2010 NBA Finals

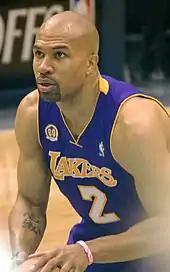
Derek Fisher scored 11 of his 16 points in the fourth quarter to ensure the Lakers a Game 3 win.

Prior to the starting lineups being announced, singer Monica performed the national anthem. Kevin Garnett scored the first six points of the game to give the Celtics a 6–0 lead and eventually helped the team to a seven-point lead (12–5) early in the first quarter. Following the first full timeout of the game, the Lakers scored 13 straight points thanks in part to free throws by Bryant and Gasol. After the score was tied at 16–16, the Lakers outscored the Celtics 10–1 for the remainder of the first quarter.